Georg Knorr

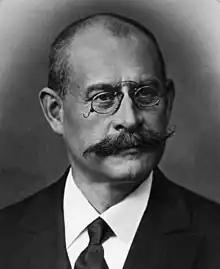
Georg Knorr

Theodor Georg Knorr (19 October 1859 – 15 April 1911) was a German engineer and entrepreneur on the field of railroad technology and founder of the company Knorr-Bremse. He is particularly remembered for his role in the development of the compressed air brake.